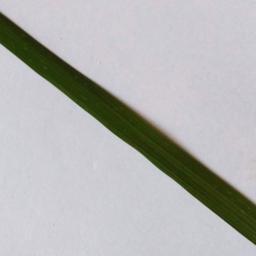
Label: Rice___Healthy